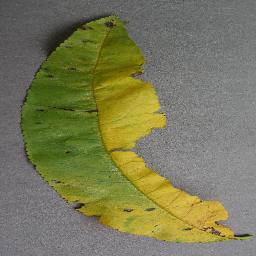
Label: Peach___Bacterial_spot